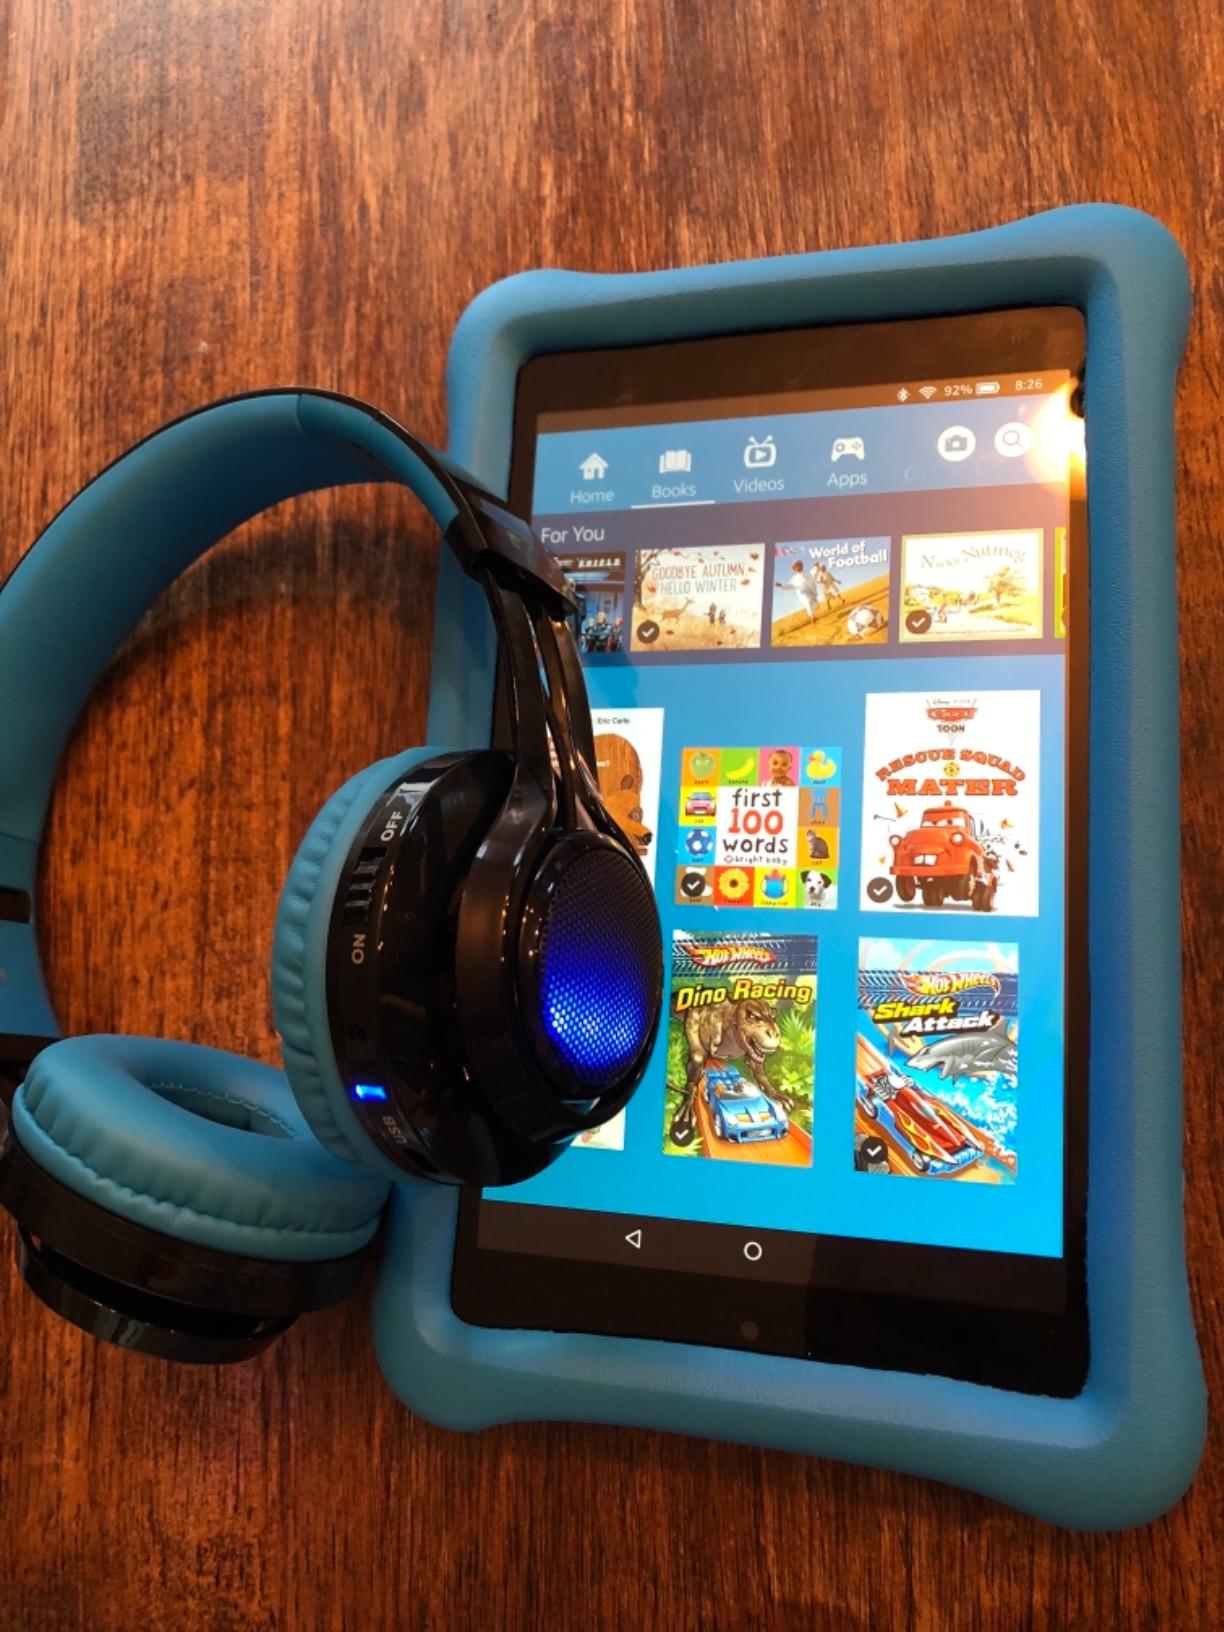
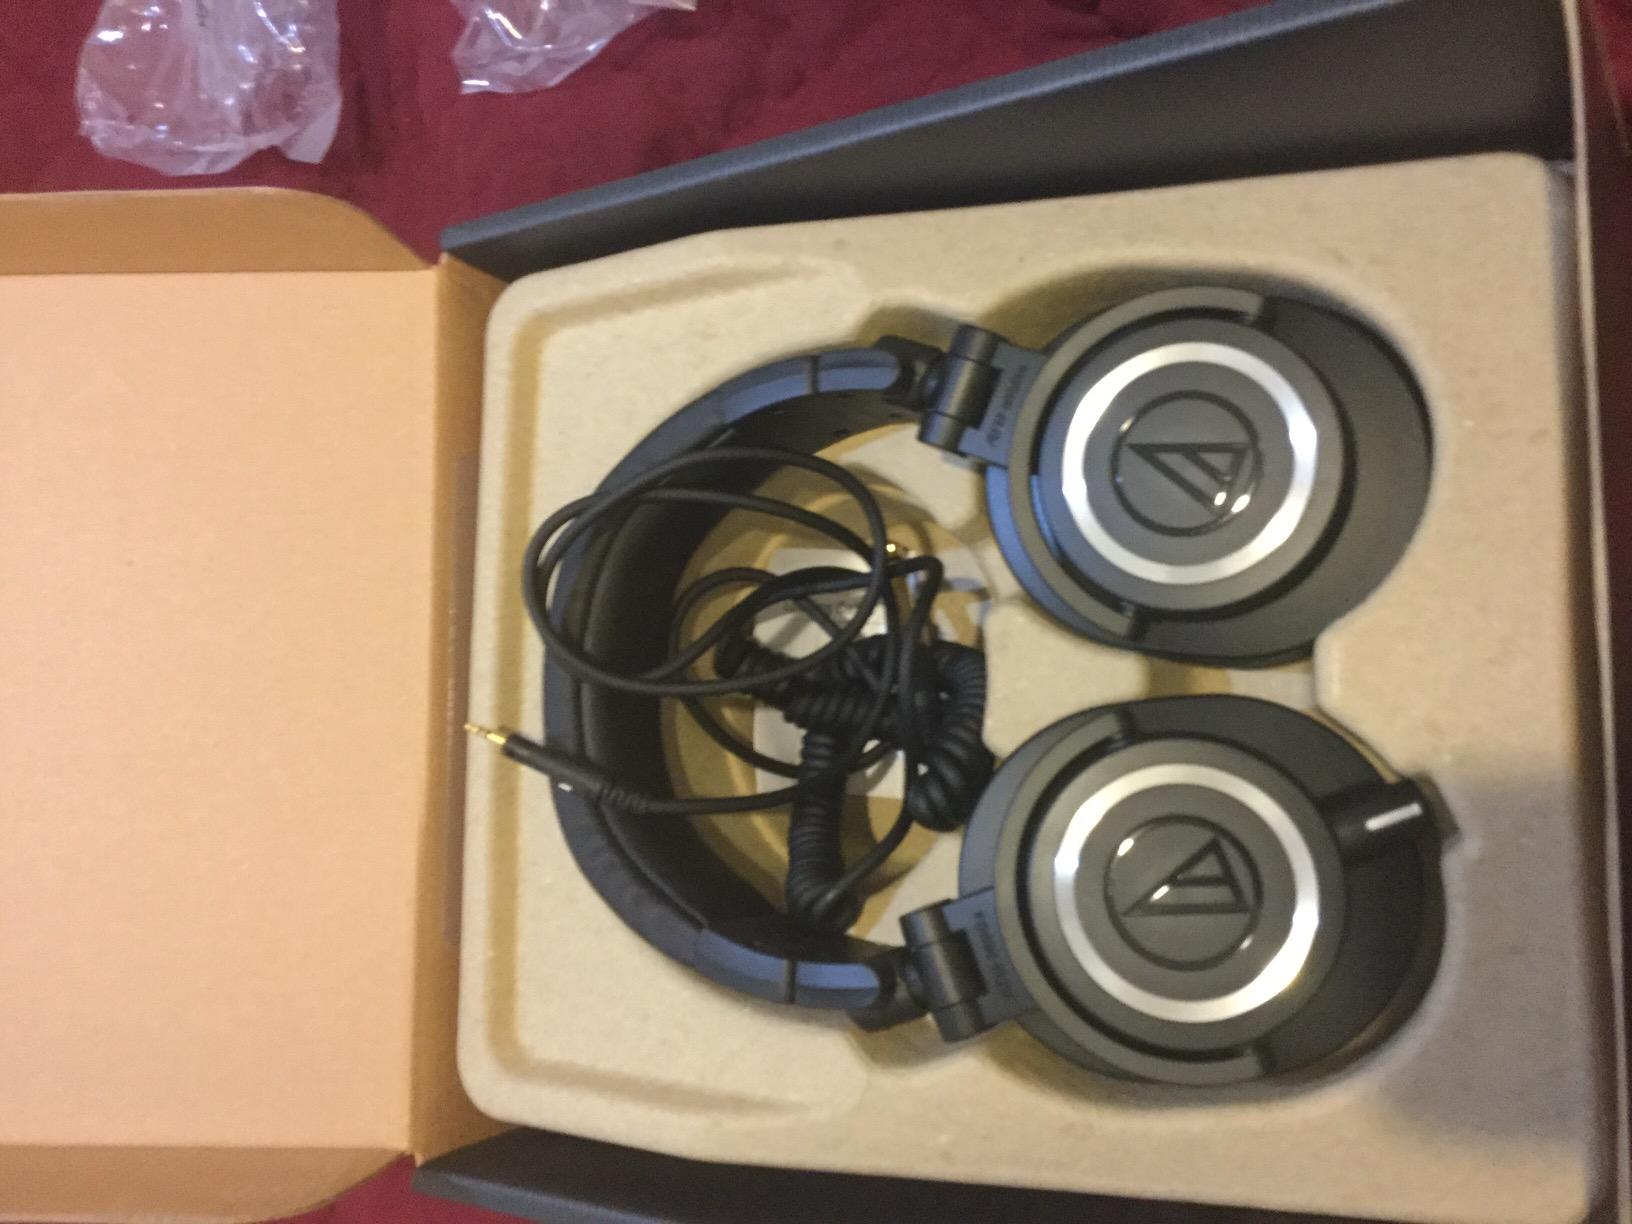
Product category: headphones
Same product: no